New Testament minuscule

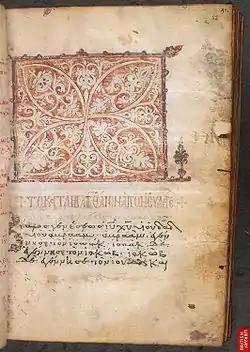
Minuscule 485, beginning of Matthew

Minuscules codices contain commentaries and other additional matter, like, Prolegomena to the four Gospels, the Epistula ad Carpianum, the treatise of Pseudo-Dorotheus on the "Seventy disciples" and twelve apostles (82, 93, 117, 459, 613), List of Lord's miracles (e.g. 536), List of Parables of Jesus (e.g. 273, 536), short biographies of the Apostles, or summaries of the journeys of St. Paul (e.g. 468). Since the 9th century some manuscripts have notes with the date and place of the composition of the different NT books. Some manuscripts informed about name of scribe and date of composition of the manuscript, but date usually reckoning from the creation of the world (5508 BC). It was the Byzantine manner. Only in a few minuscule codices is the date reckoned from the birth of Christ.